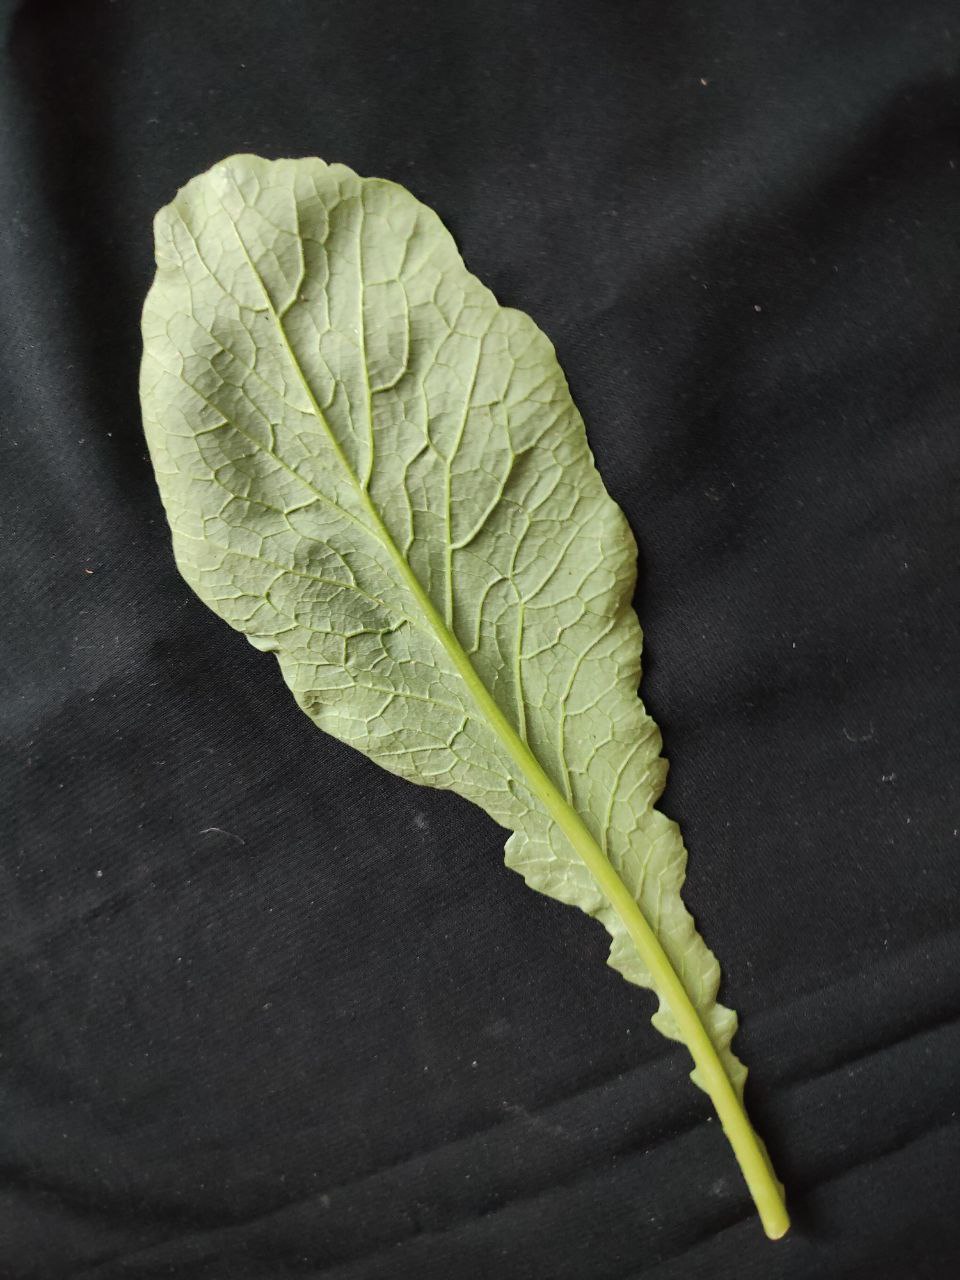
Label: Fresh leaf